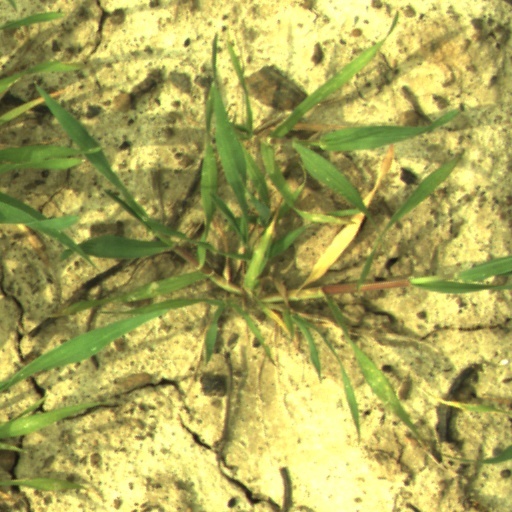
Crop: wheat